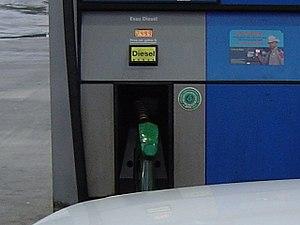
Pompe à carburant (gazole).
Le gazole, gasoil, gas-oil, diesel, ou encore diésel, est un carburant pour moteur à allumage par compression. Physiquement, c'est un fioul léger et, réglementairement, un carburant issu du raffinage du pétrole.